Thiên Mụ Temple

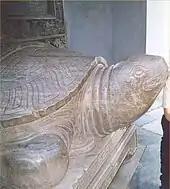
The stone turtle with a stele on its back

Emperor Thiệu Trị, who succeeded Minh Mạng, erected the Từ Nhân Pagoda in 1844, which is now known as the Phước Duyên Pagoda. The brick pagoda stands 21 m and is of octagonal shape and has seven stories, each of which is dedicated to a different Buddha. The pagoda has stood there since, overlooking the Perfume River, and has become synonymous with the landscape of Huế and the Perfume River. Its impact is such that it has become the unofficial symbol of the city.